Jajantaram Mamantaram

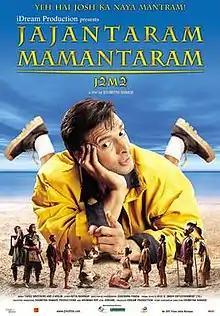
Theatrical Release Poster

Jajantaram Mamantaram is a 2003 Indian fantasy action comedy film written and directed by Soumitra Ranade and produced by Arunima Roy. The film is based on Jonathan Swift's 1726 novel "Gulliver's Travels".